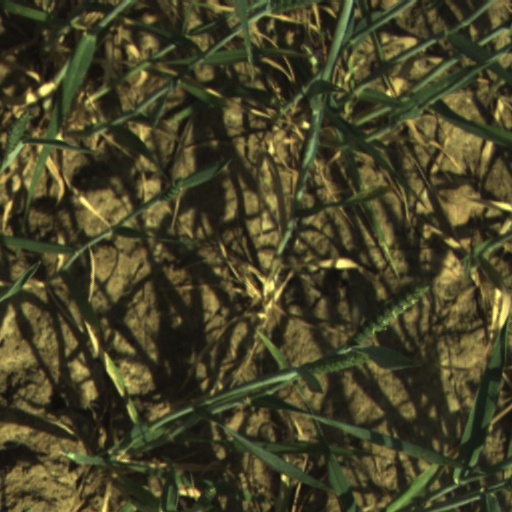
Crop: wheat